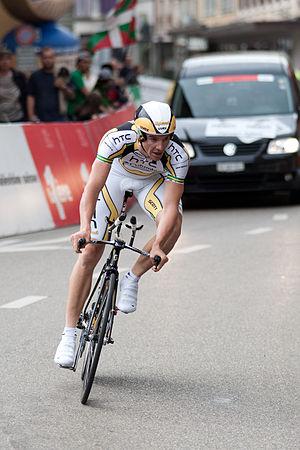
Adam Hansen pendant la 3e étape du Tour de Romandie 2010.
Adam Hansen est un coureur cycliste australien, né le 11 mai 1981 à Gold Coast près de Brisbane. Il est passé professionnel en 2007 dans l'équipe allemande T-Mobile, devenue High Road puis Columbia en 2008. Il a offert le premier succès sur route de l'équipe sous ce nouveau nom en devenant champion d'Australie du contre-la-montre en janvier 2008. Il est membre de l'équipe Lotto-Soudal depuis 2012.